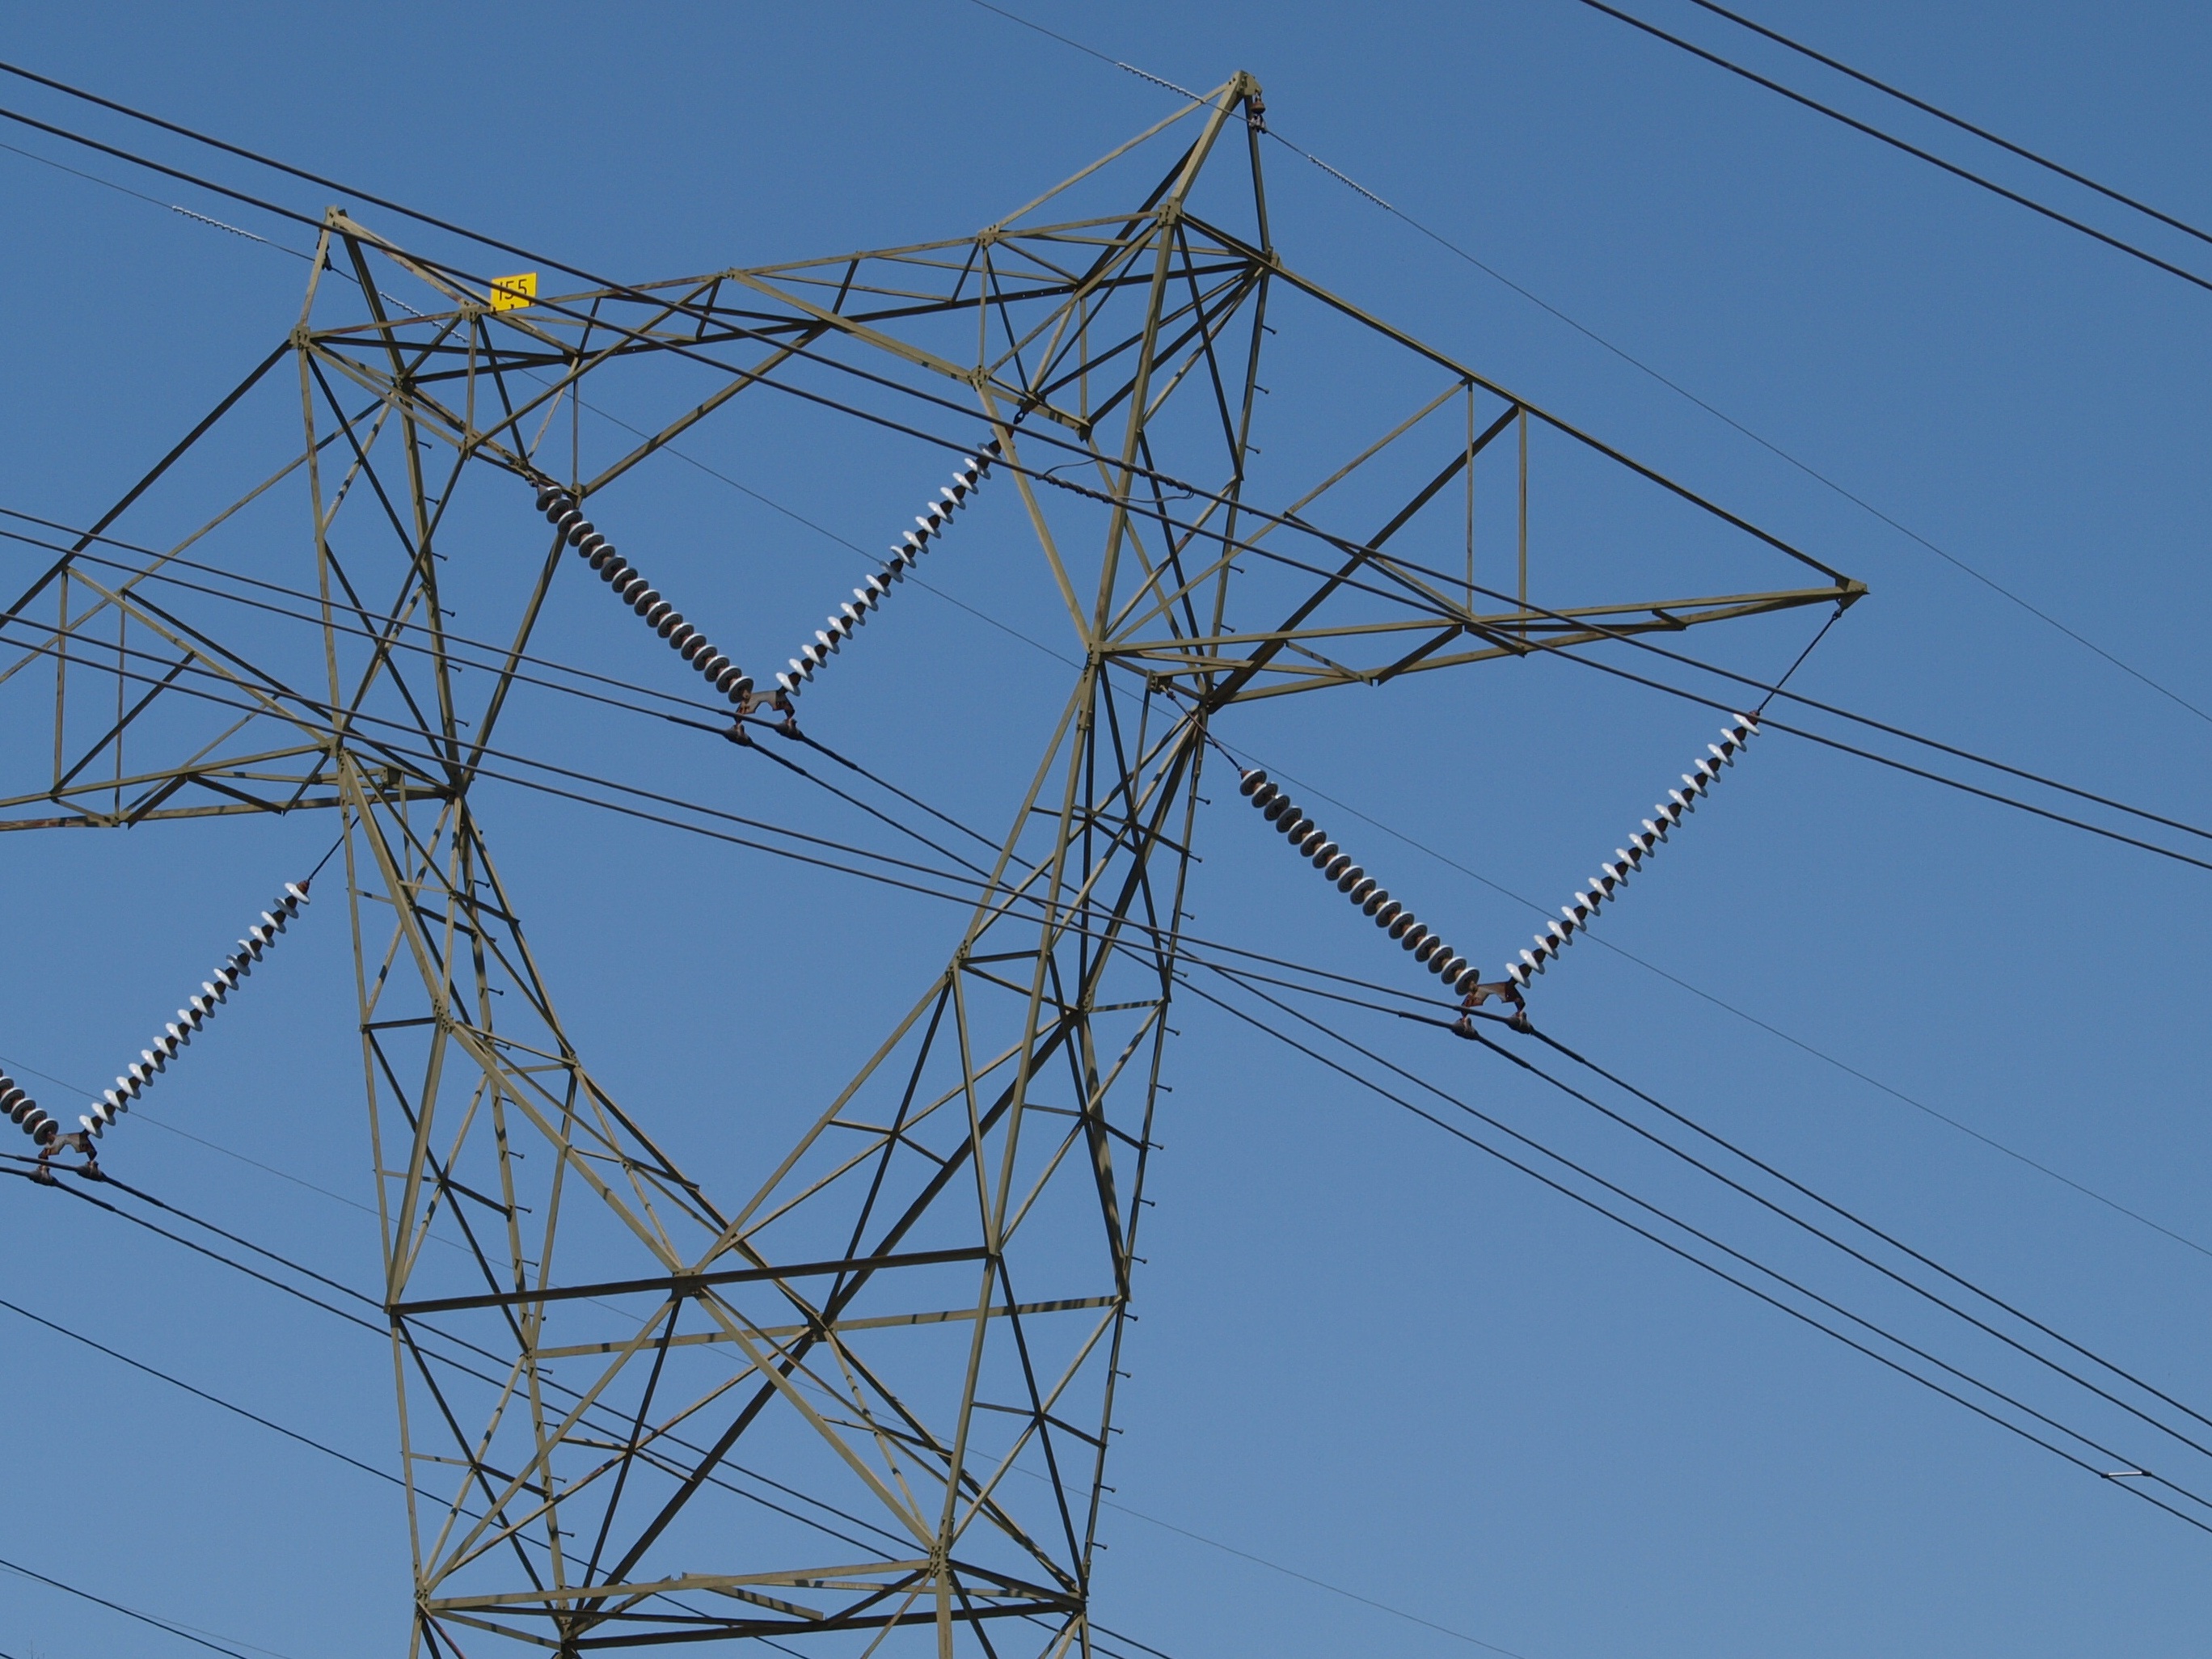
structure, sky, tool, cable, steel, wire, line, tower, power line, mast, electrical, industrial, blue, industry, electricity, energy, pylon, power, electric, supply, voltage, transmission tower, outdoor structure, electrical supply, overhead power line, outdoor power equipment